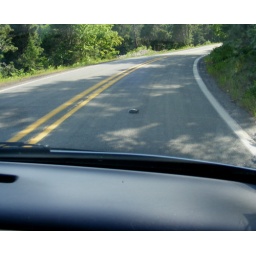
We had to stop our vehicle to let this turtle cross the road. Taken near Eagle Harbor, Michigan June 2008